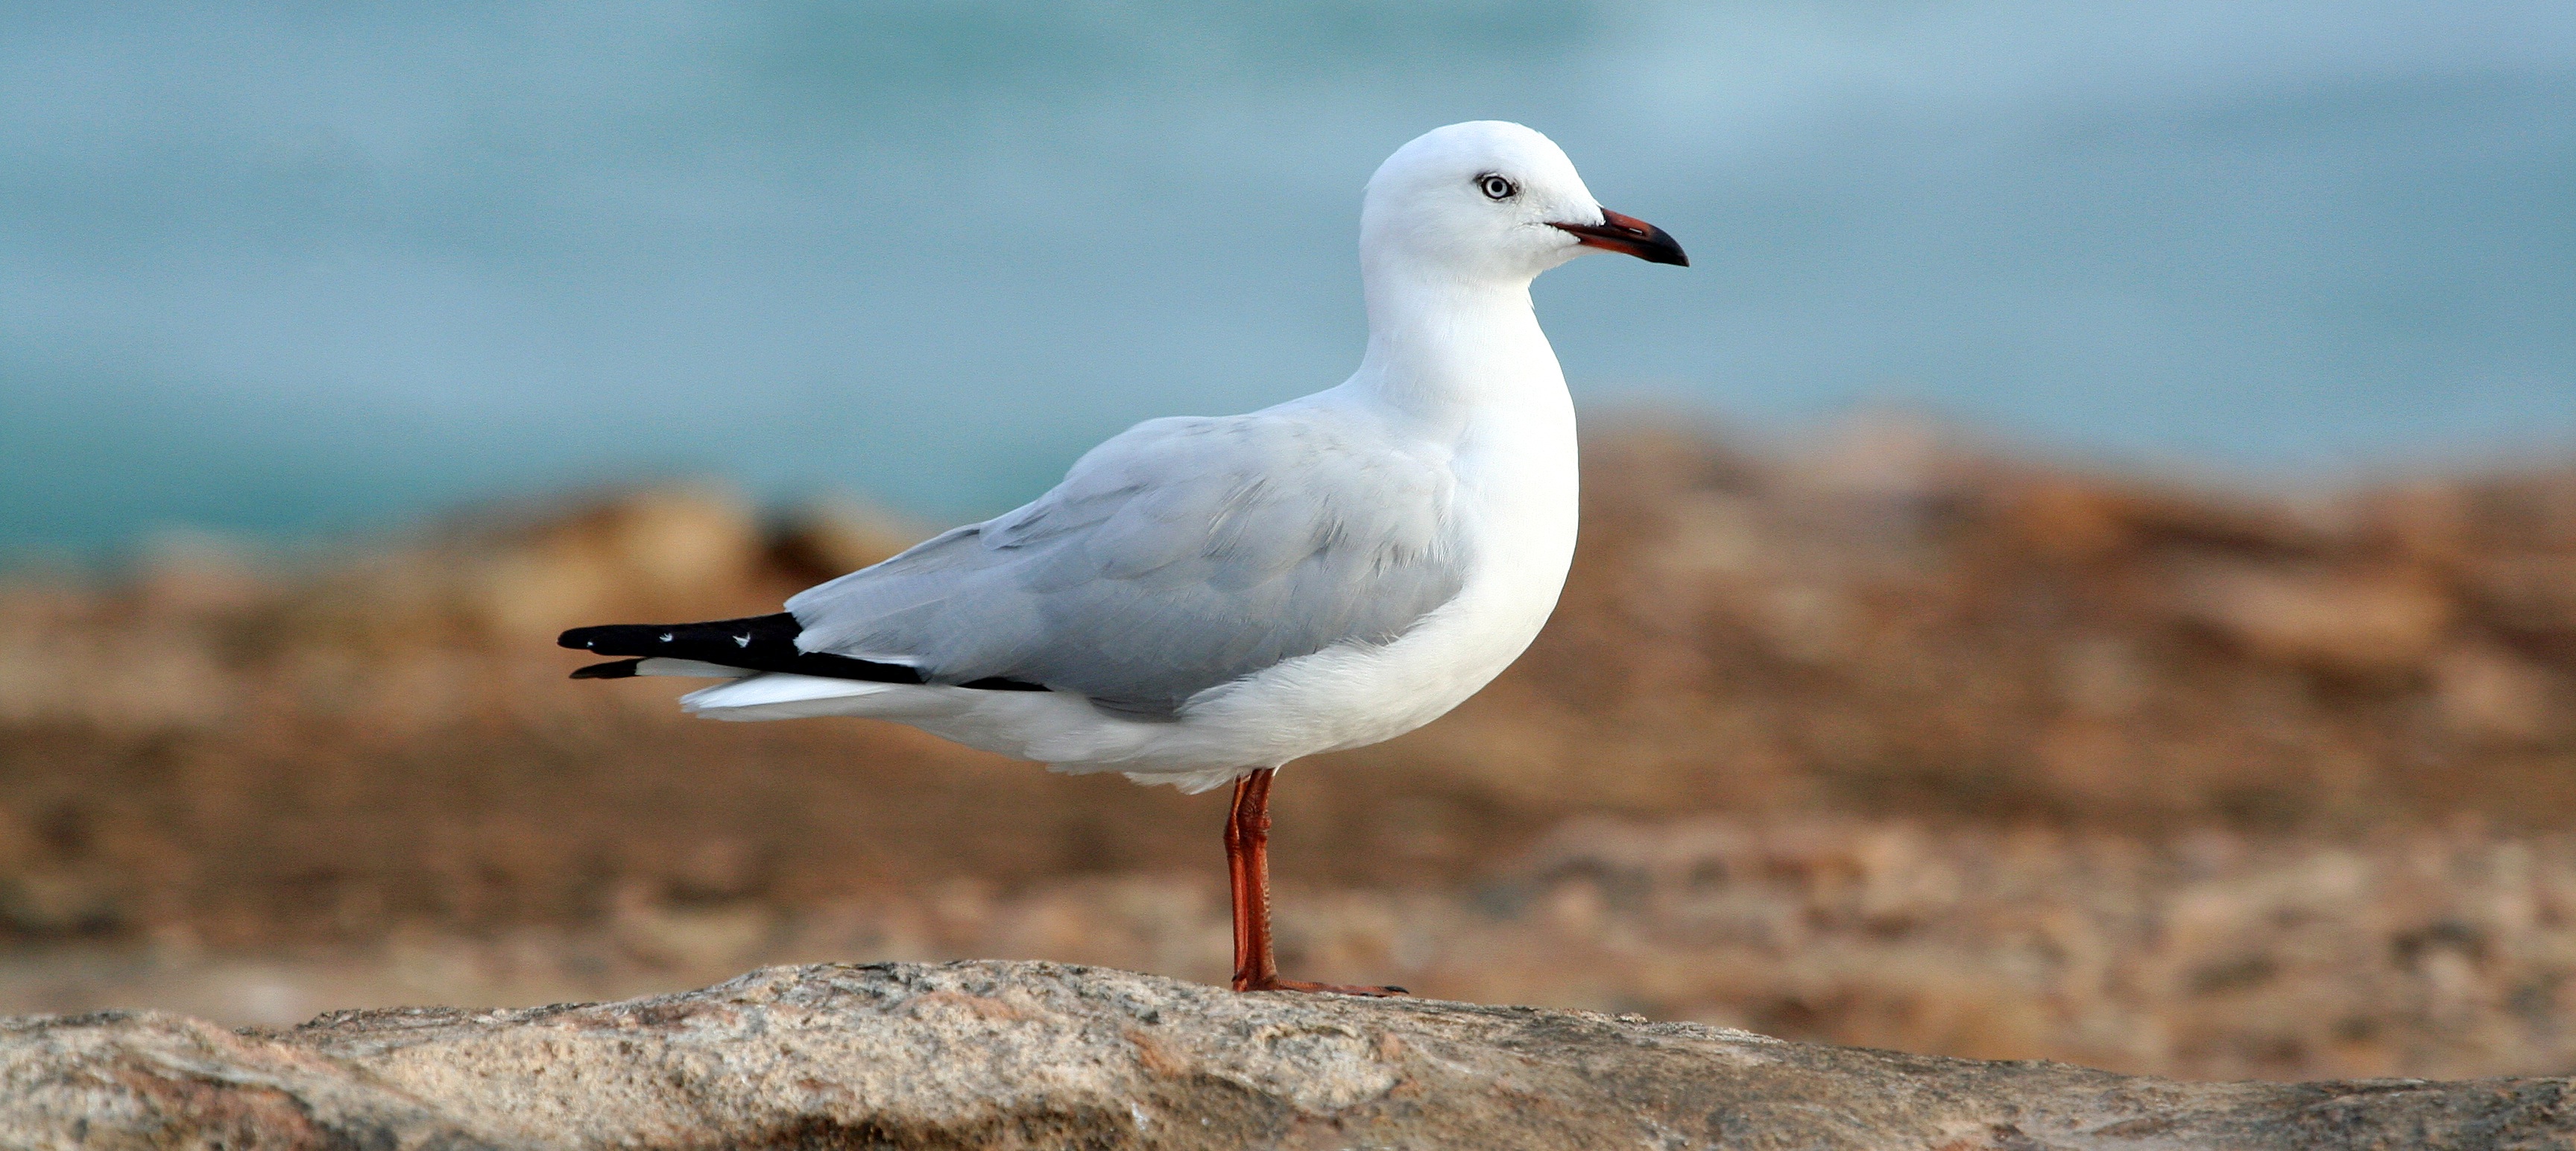
sea, bird, animal, seabird, seagull, wildlife, gull, beak, avian, fauna, plumage, feathers, vertebrate, perched, shorebird, charadriiformes, european herring gull